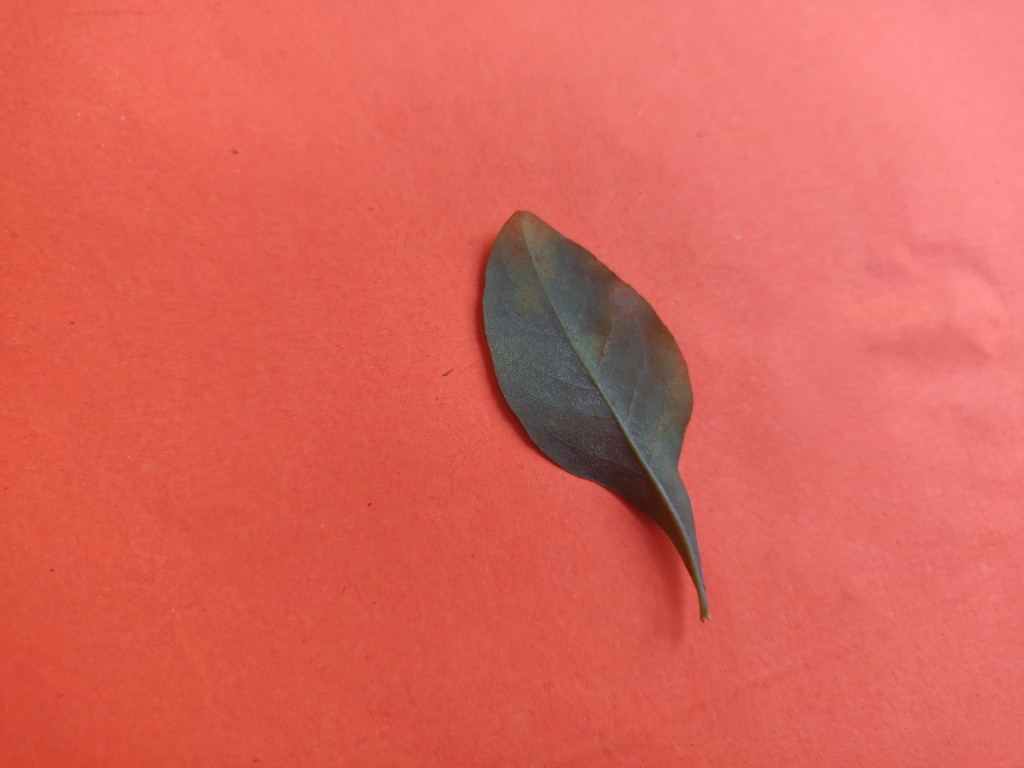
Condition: Unhealthy
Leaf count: single
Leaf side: back